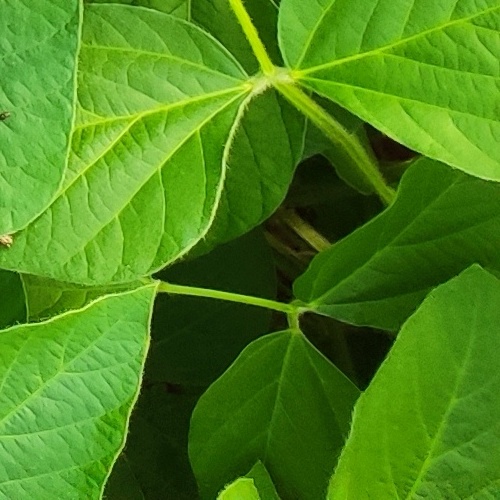
Label: Healthy